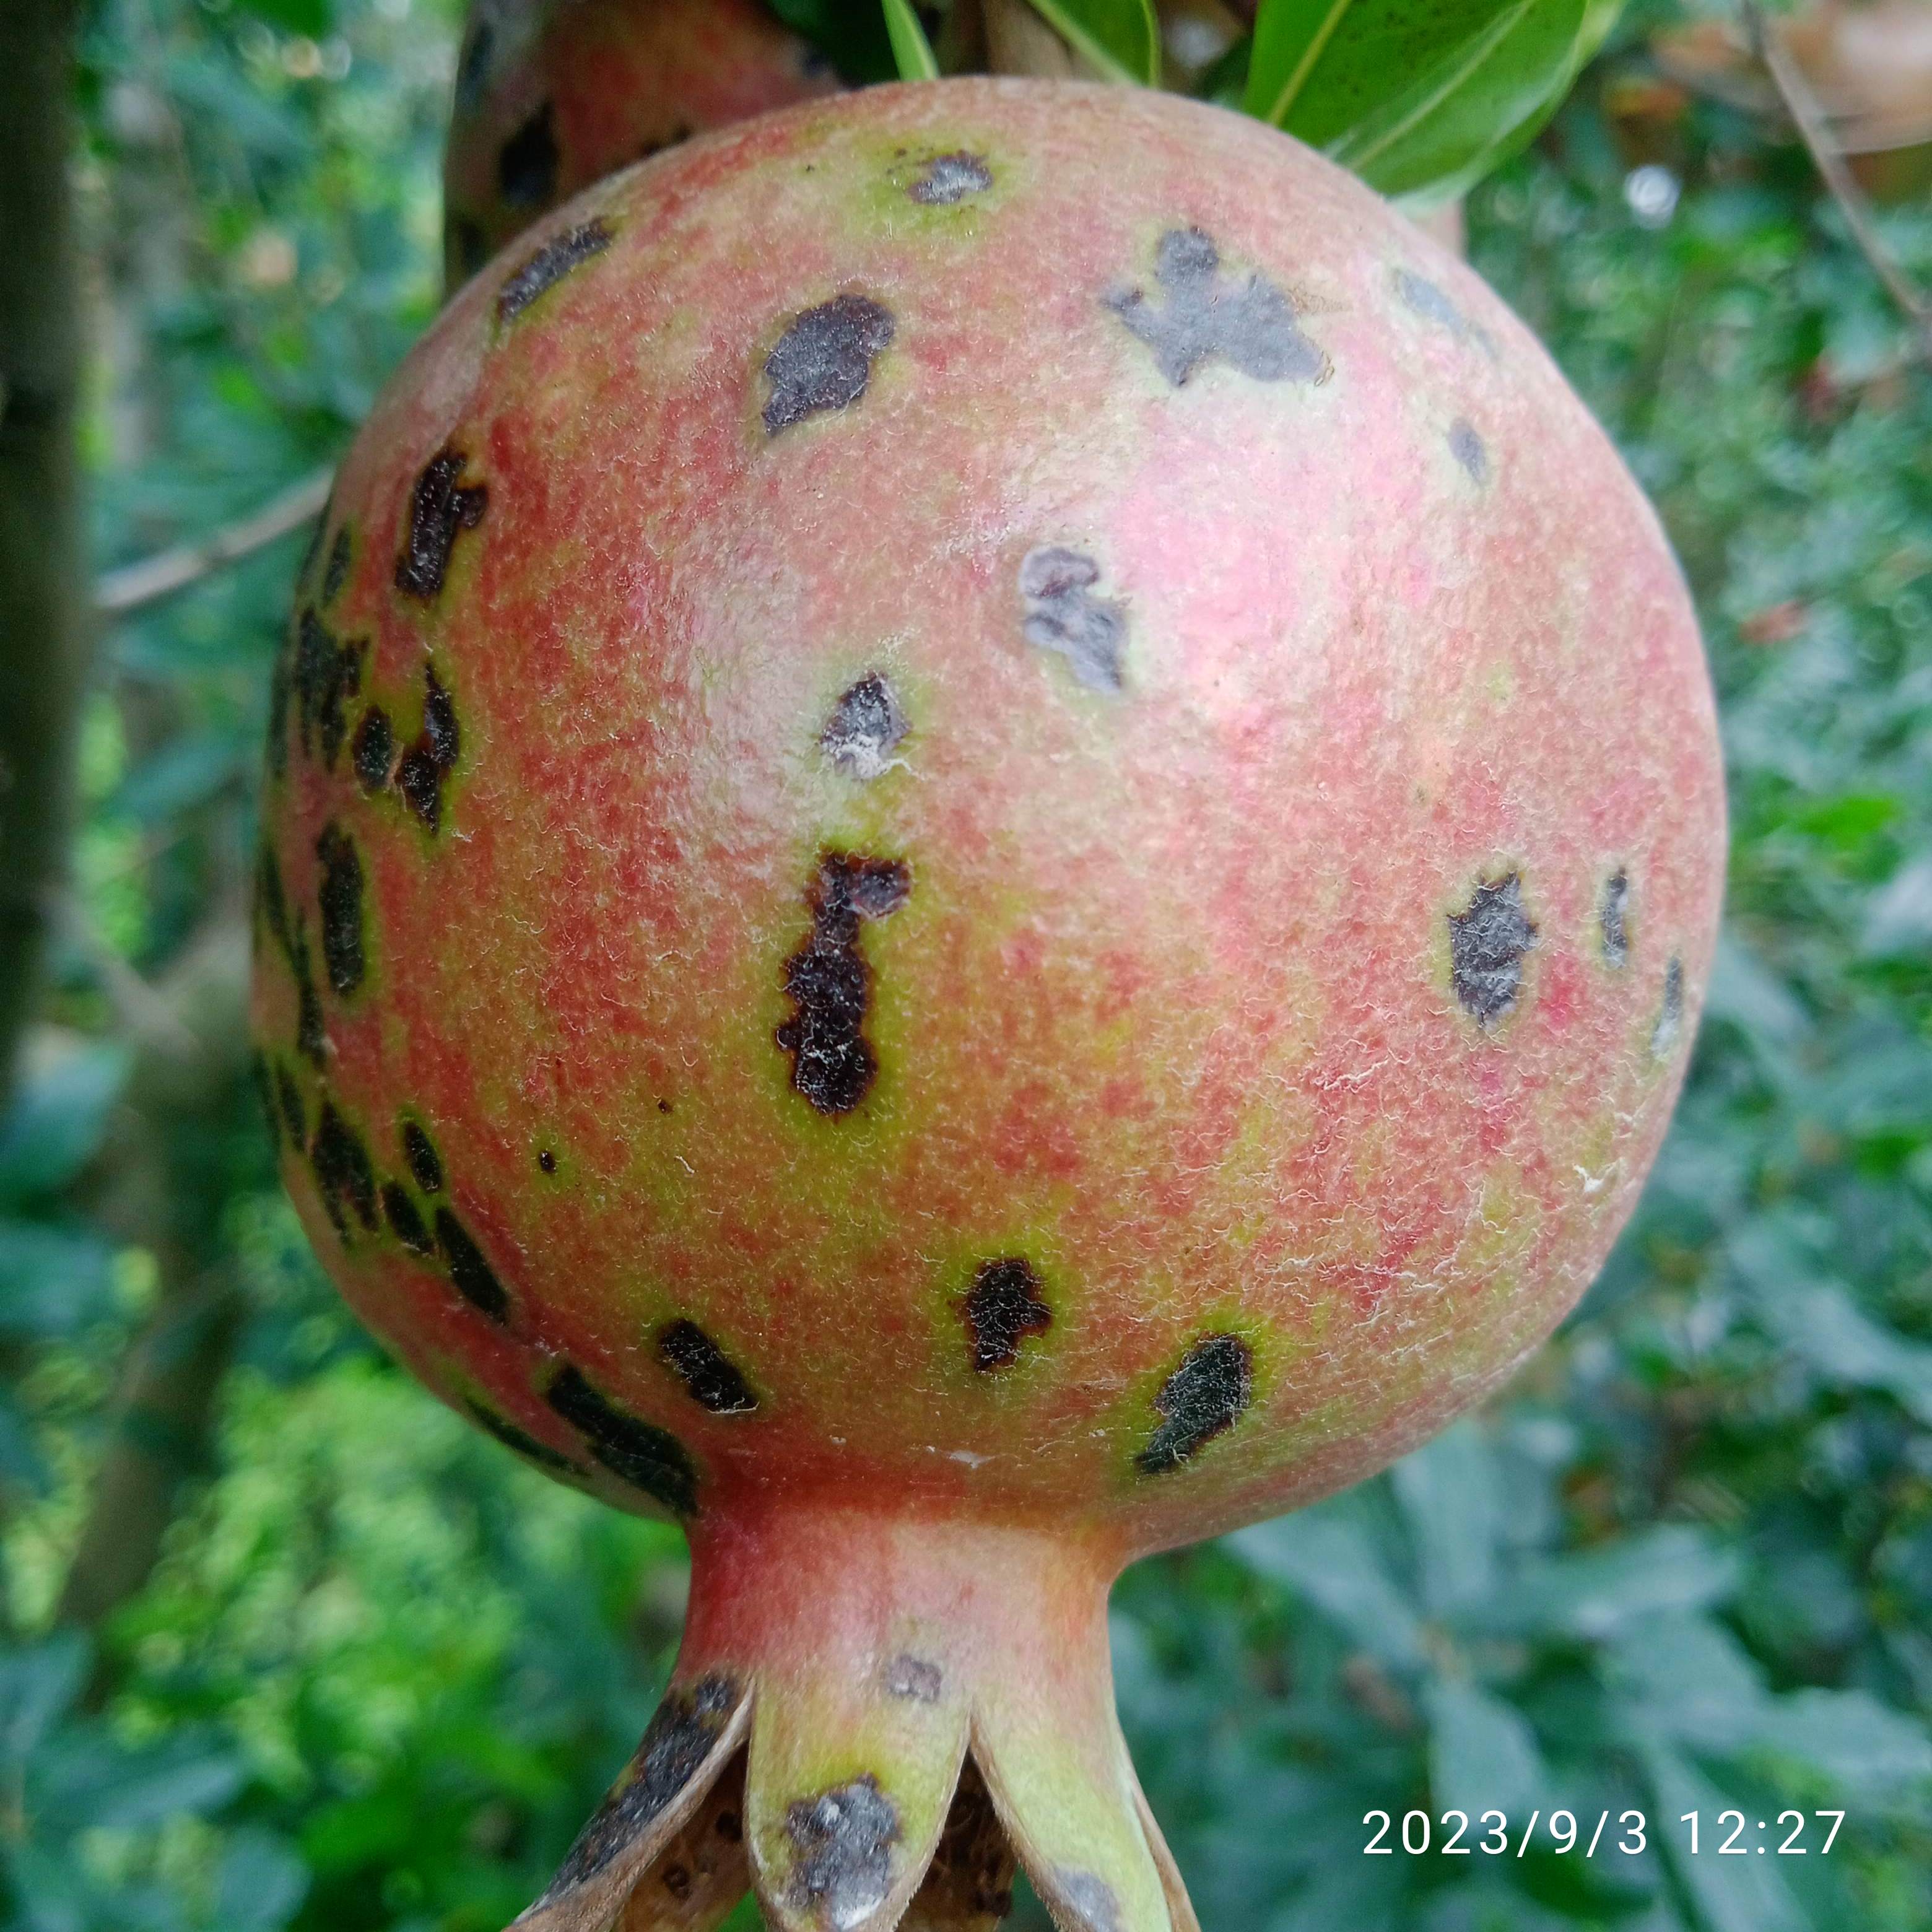
Label: Anthracnose